María Esther García López

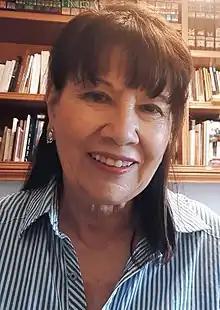
María Esther García López

María Esther García López (born, 8 December 1948, La Degollada, Valdés, Asturias) is a poet and writer in Asturian and Spanish. She is the president of the Asociación de Escritores de Asturias (Asturias Writers Association).